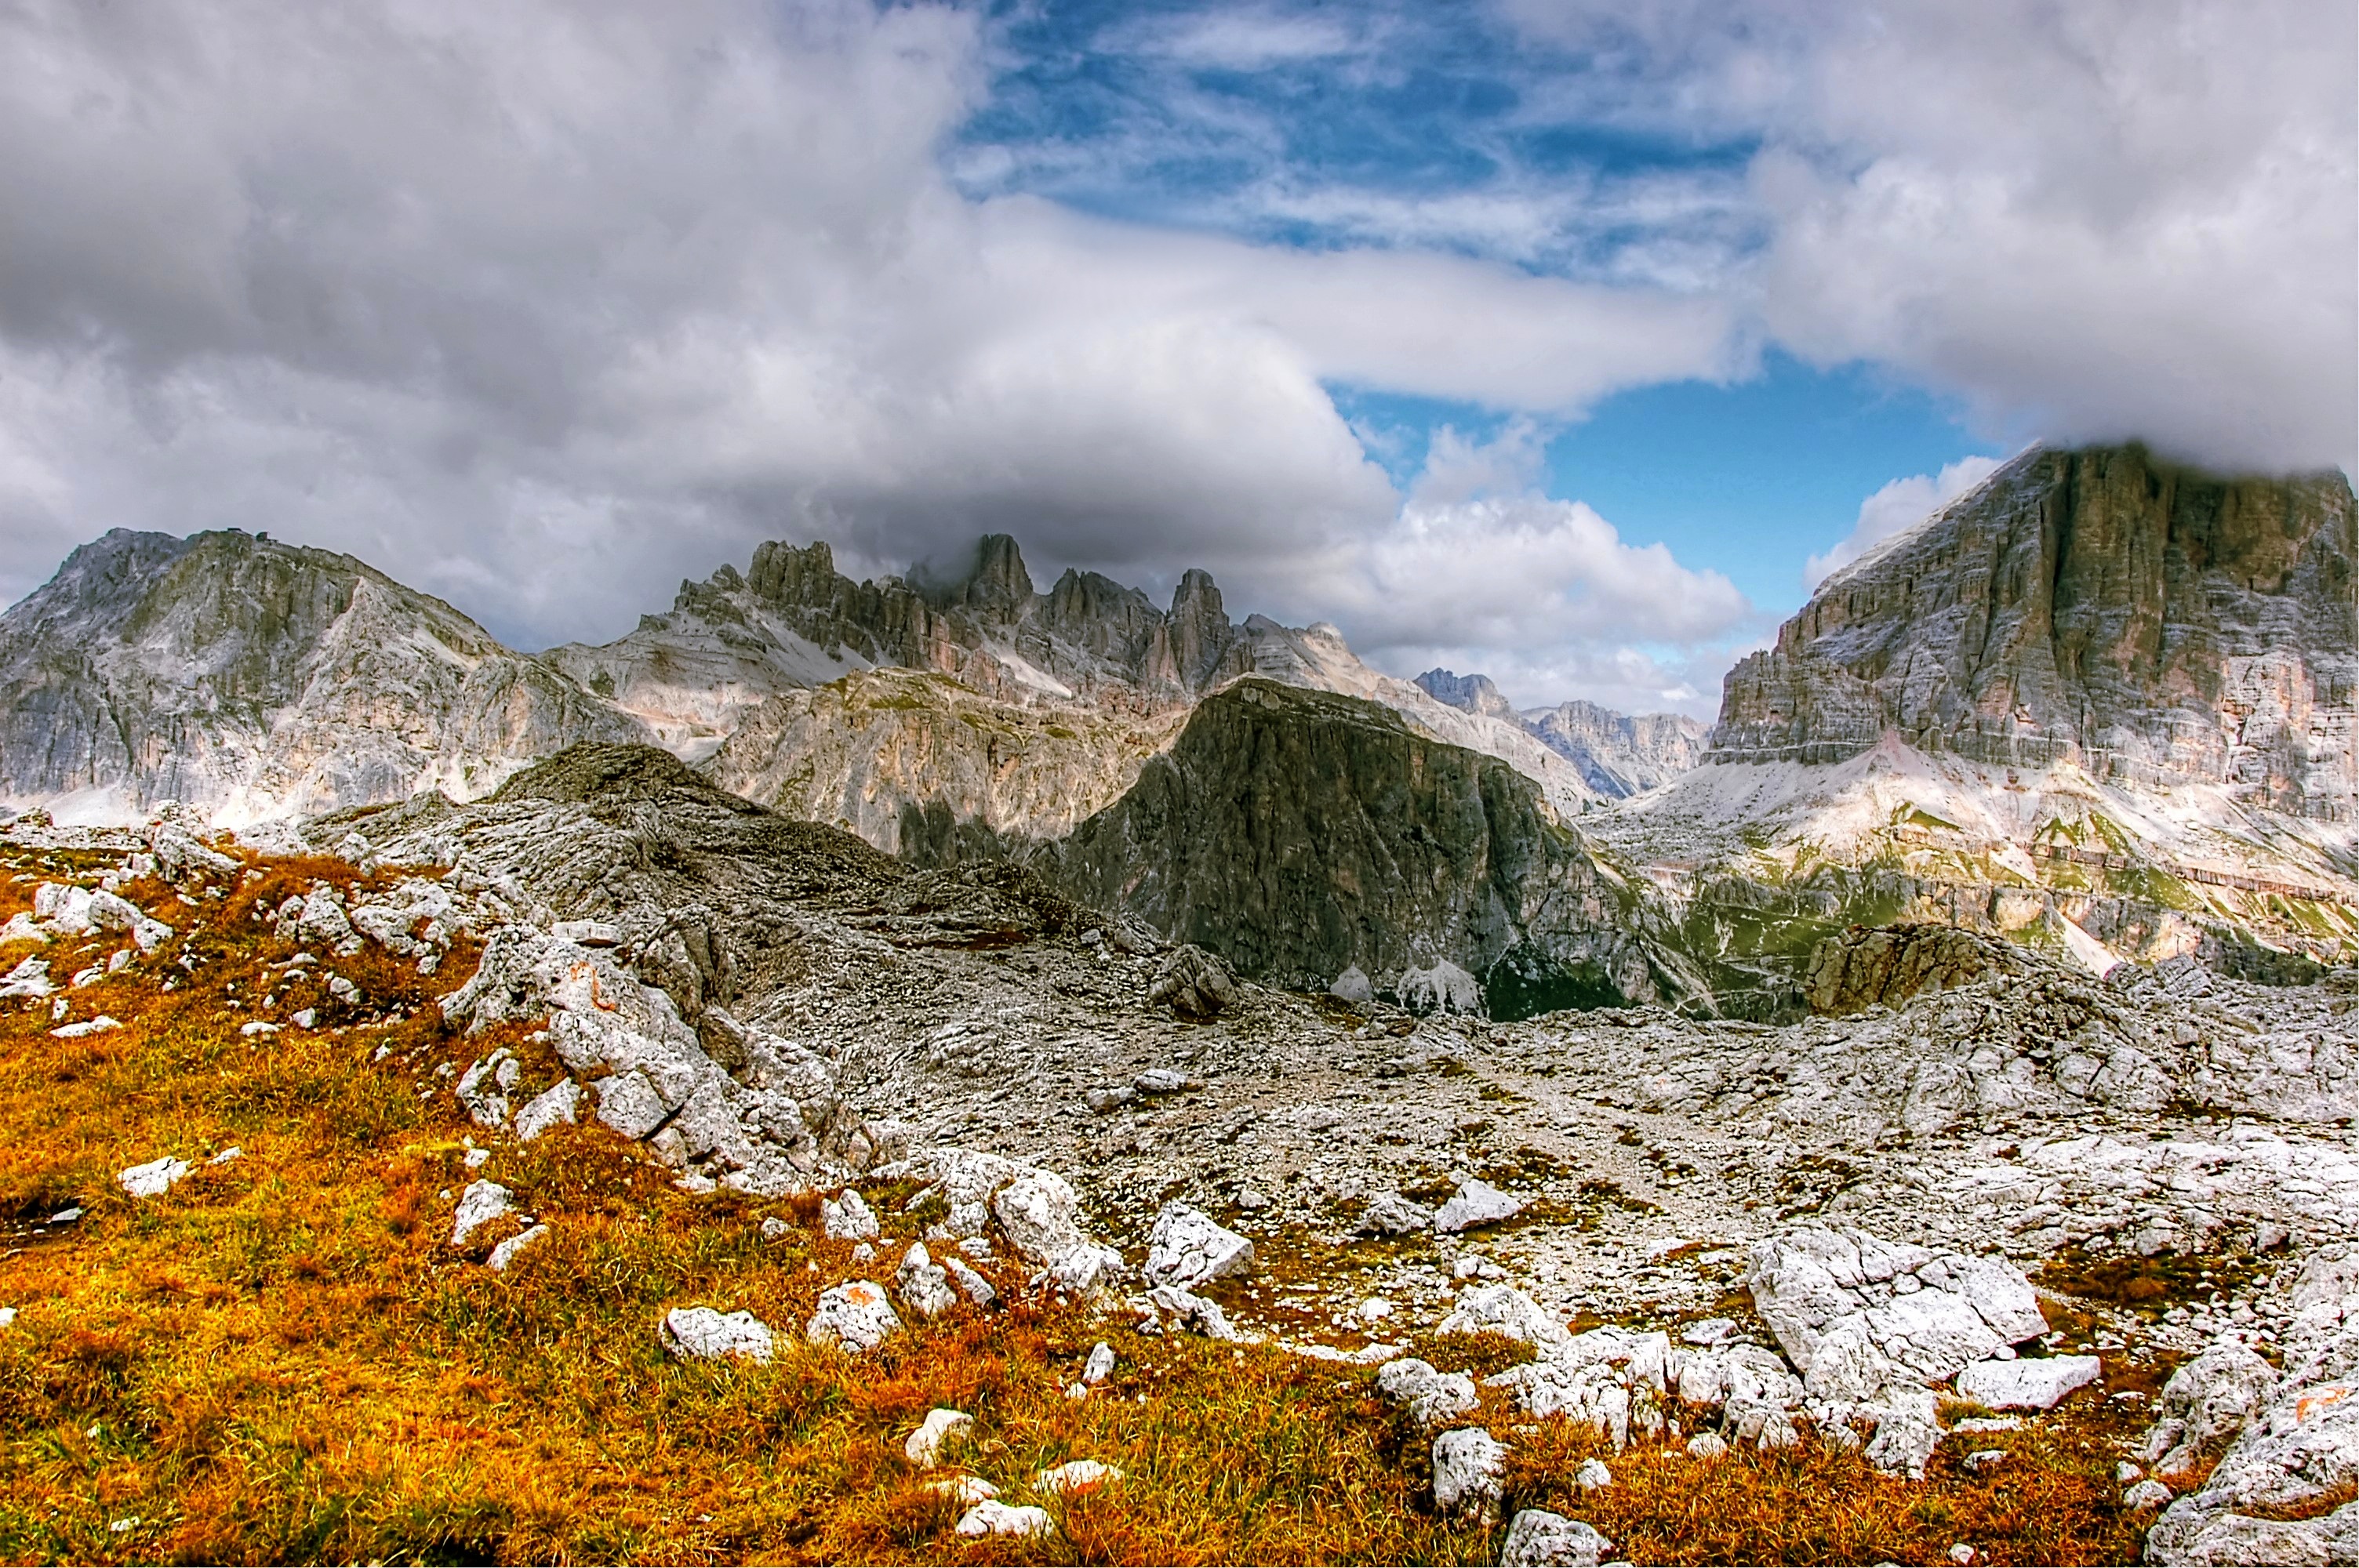
landscape, nature, rock, wilderness, walking, mountain, snow, light, cloud, sky, hiking, hill, view, valley, mountain range, panorama, summer, cliff, hike, autumn, weather, italy, alpine, blue, terrain, national park, season, ridge, summit, mountain landscape, clouds, geology, mountains, alps, scree, plateau, fell, away, dolomites, belluno, rubble field, mountain world, landform, alpine panorama, unesco world heritage, mountain pass, tofana, geographical feature, mountainous landforms